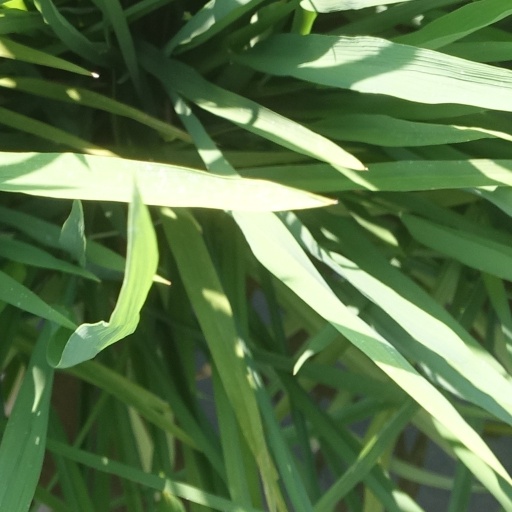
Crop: rice